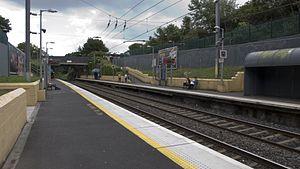
Killester est une station du Dublin Area Rapid Transit (DART).